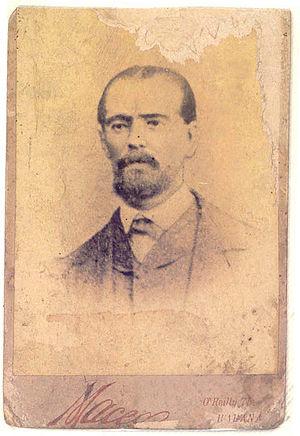
Pedro Figueredo y Cisneros aussi connu sous le pseudonyme Perucho, né le 29 juillet 1819 à Bayamo est un avocat et amateur de littérature et de musique. Durant la nuit du 14 août 1867, il composa La Bayamesa, marche de guerre qui conduira les forces de la rébellion à Bayamo. Cet hymne fut joué par lui, au piano, cette même nuit où se créa le Comité Révolutionnaire de Bayamo. Il fut exécuté en 1870.